Describe the emotion expressed in this image:  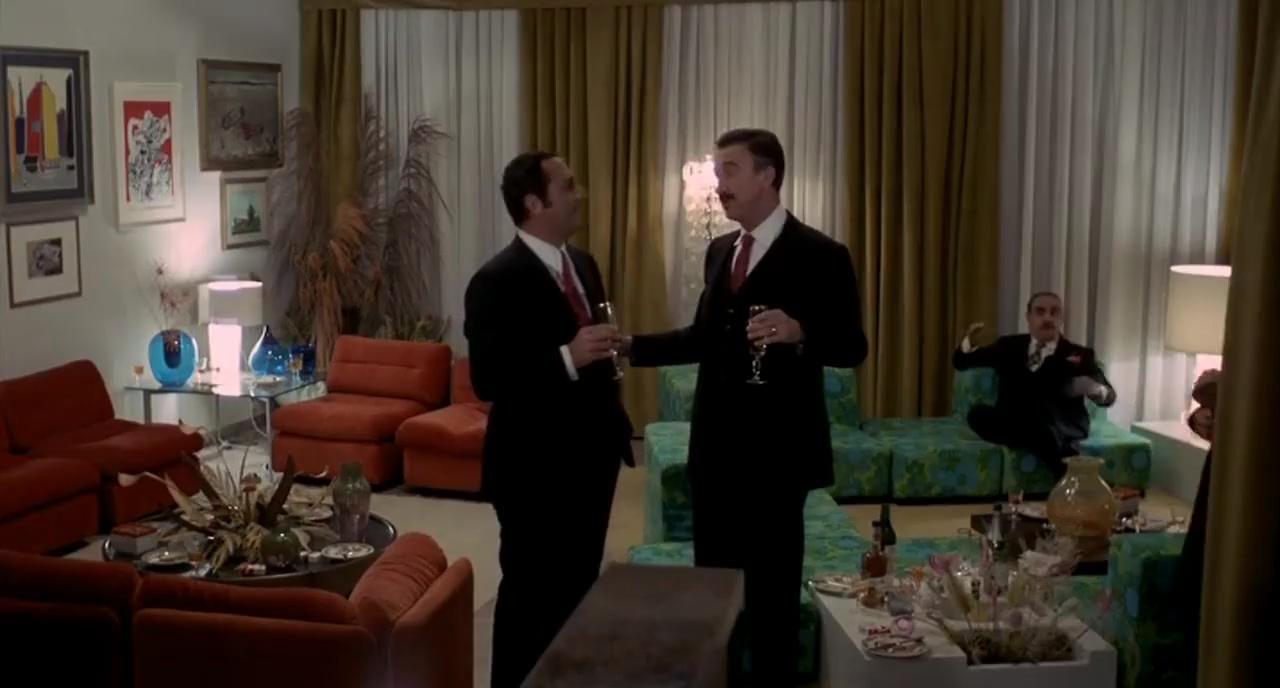
This person displays Pain, valence and arousal with low intensity.